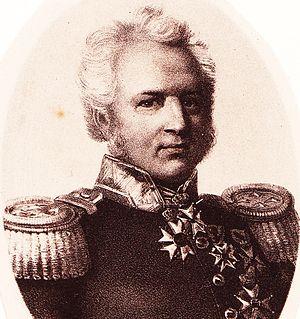
Ralph Dundas Tindal, né le 24 février 1773 à Deventer, mort le 4 août 1834 à Zeist, est un général hollandais de la Révolution et de l’Empire.